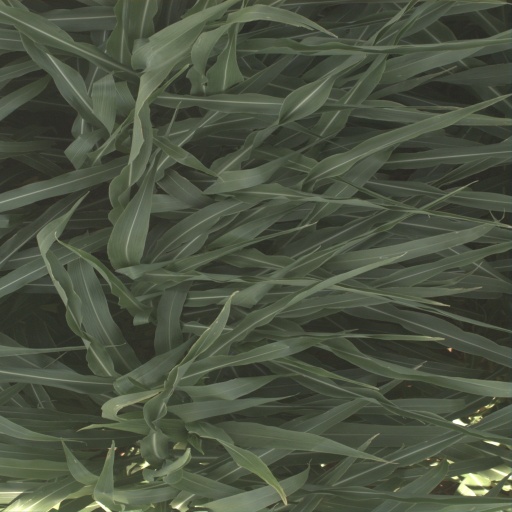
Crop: sorghum